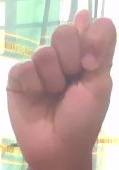
ASL sign: T